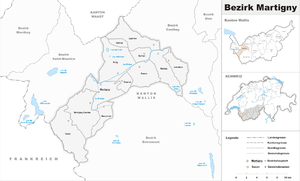
Le district de Martigny, dont Martigny est le chef-lieu, est un des treize districts du canton du Valais en Suisse.